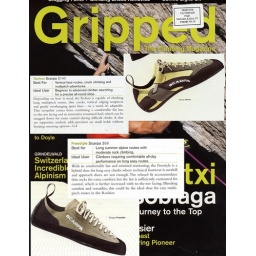
SCARPA Techno and Freestyle rock shoes get good reviews in Gripped's spring 2008 rock shoe review.